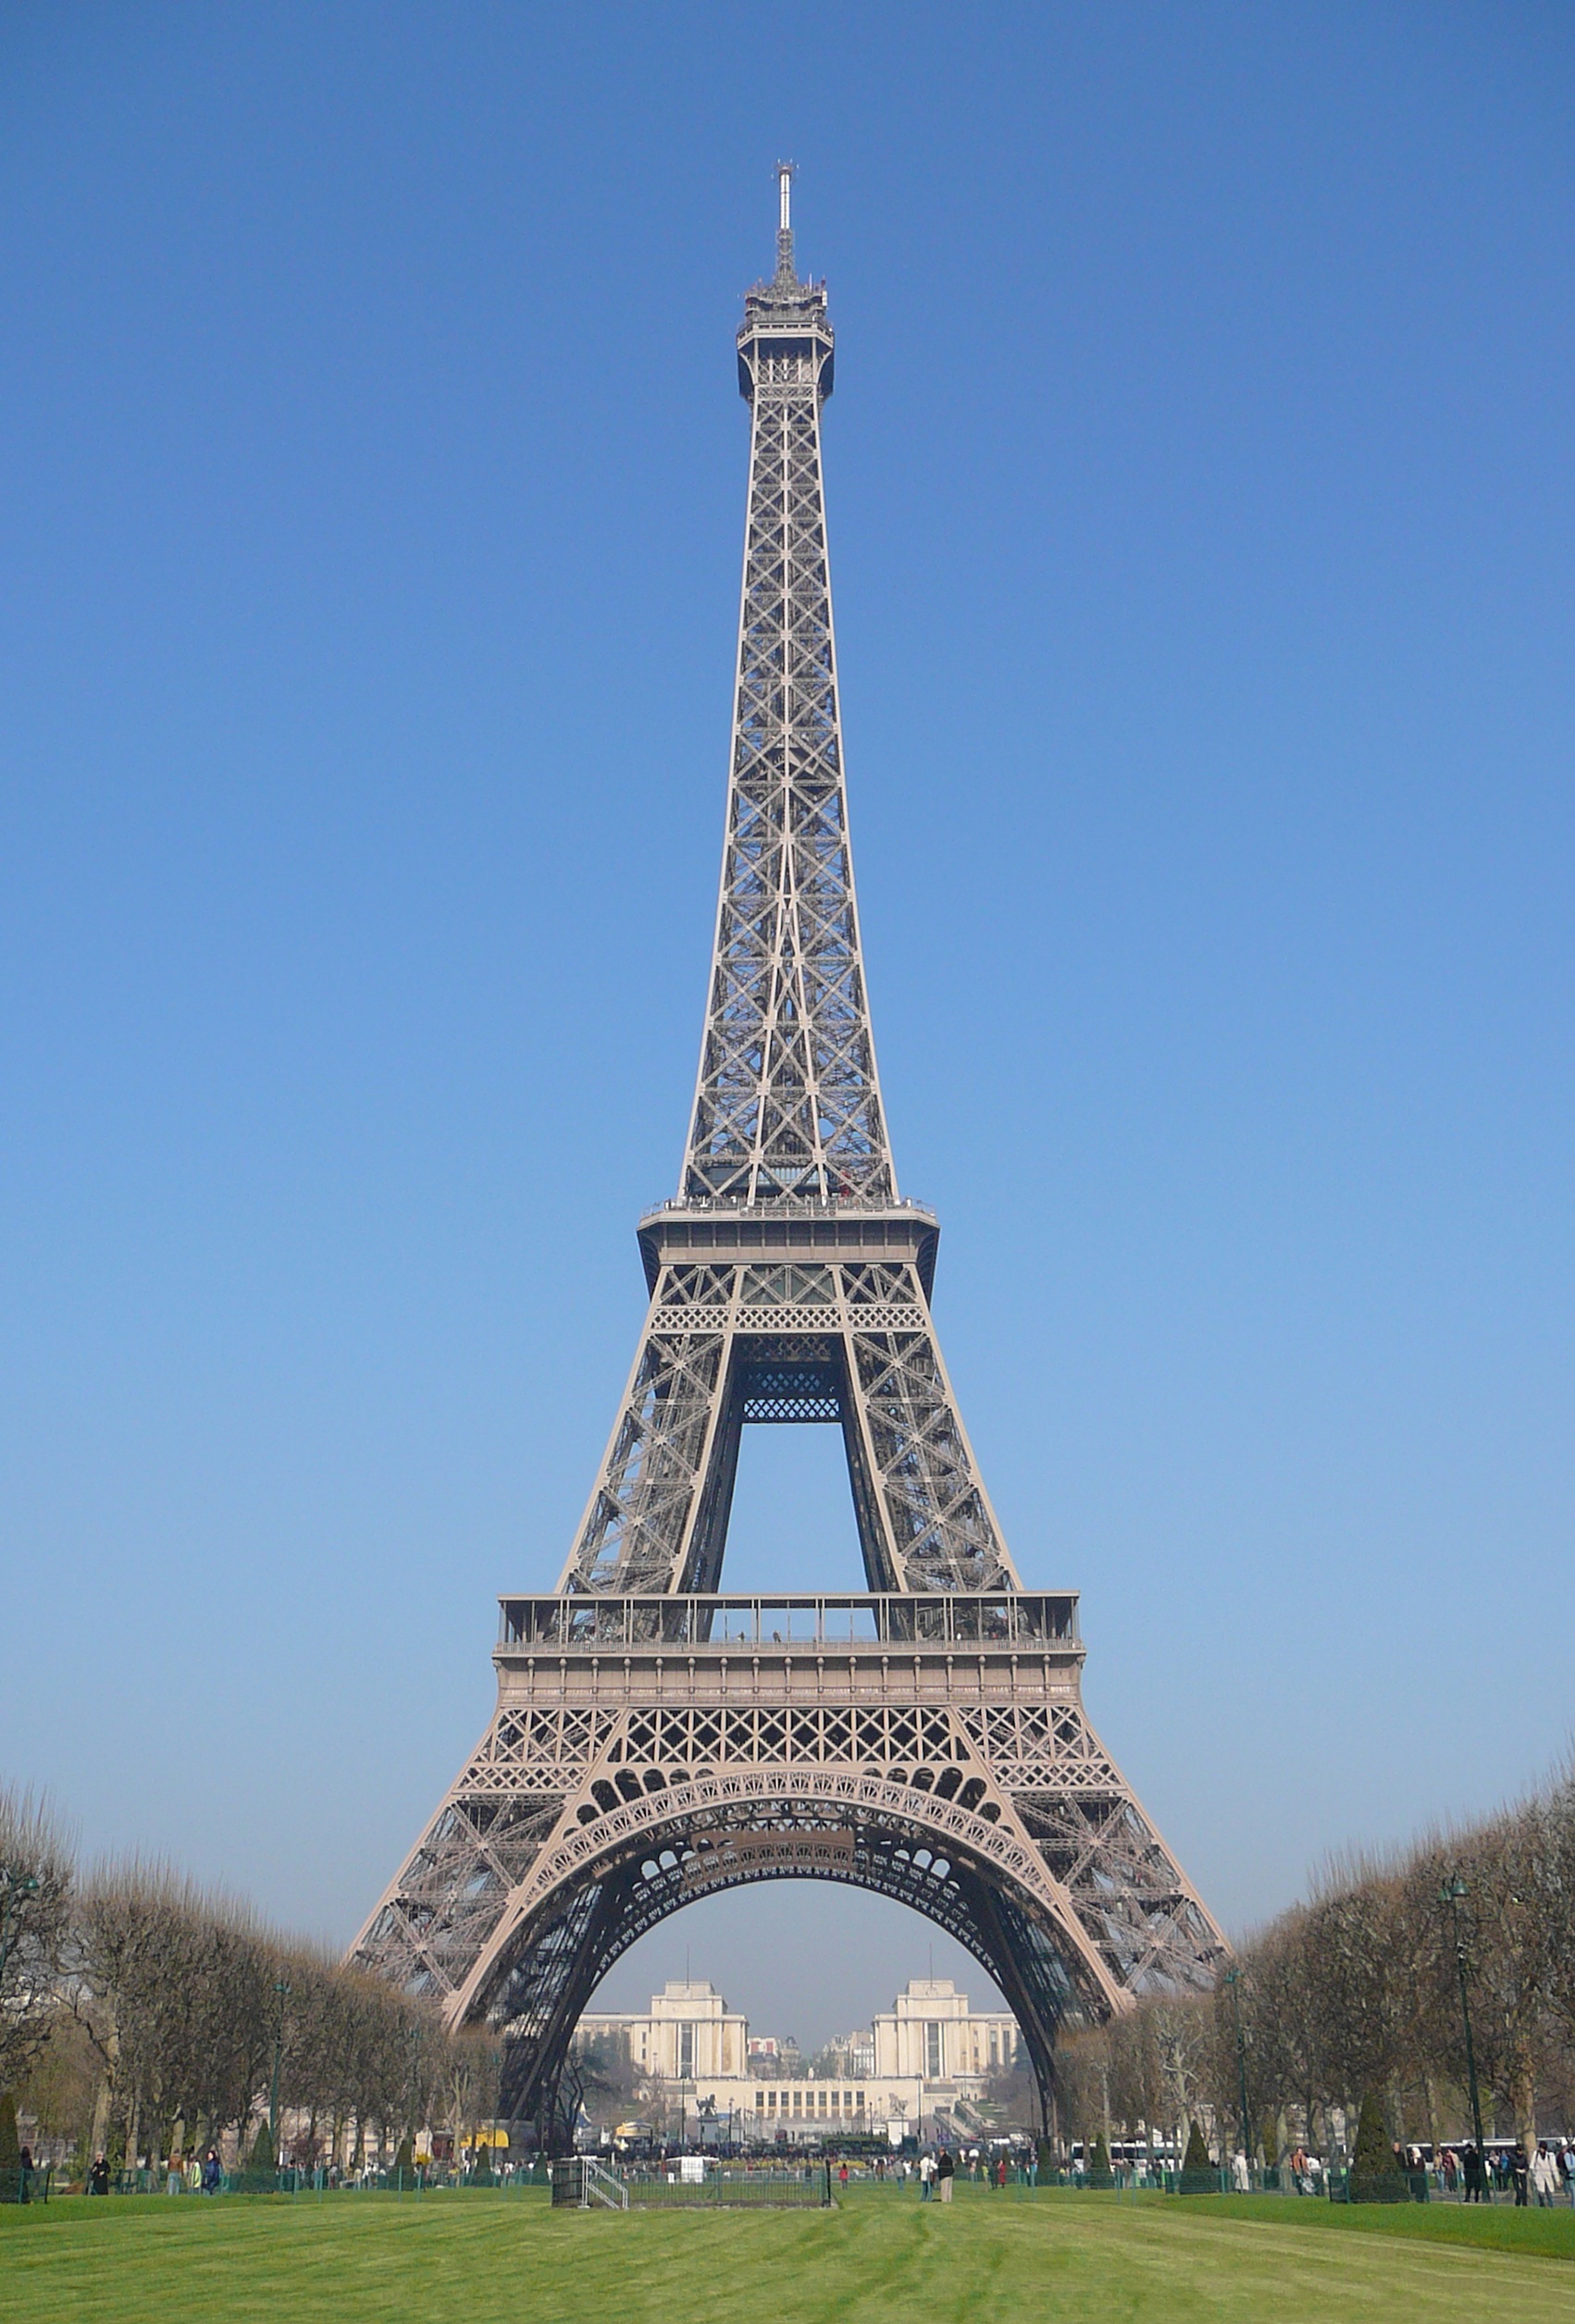
architecture, structure, city, eiffel tower, paris, urban, monument, france, tower, metal, landmark, attraction, historic, bell tower, memorial, spire, steeple, tall, iron